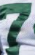
Number: 7